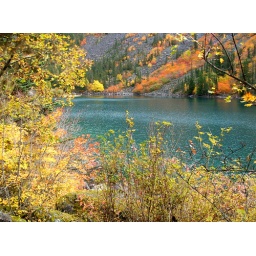
the turquoise blue of the water against the orange and yellow colours of autumn = a landscape painter's dream